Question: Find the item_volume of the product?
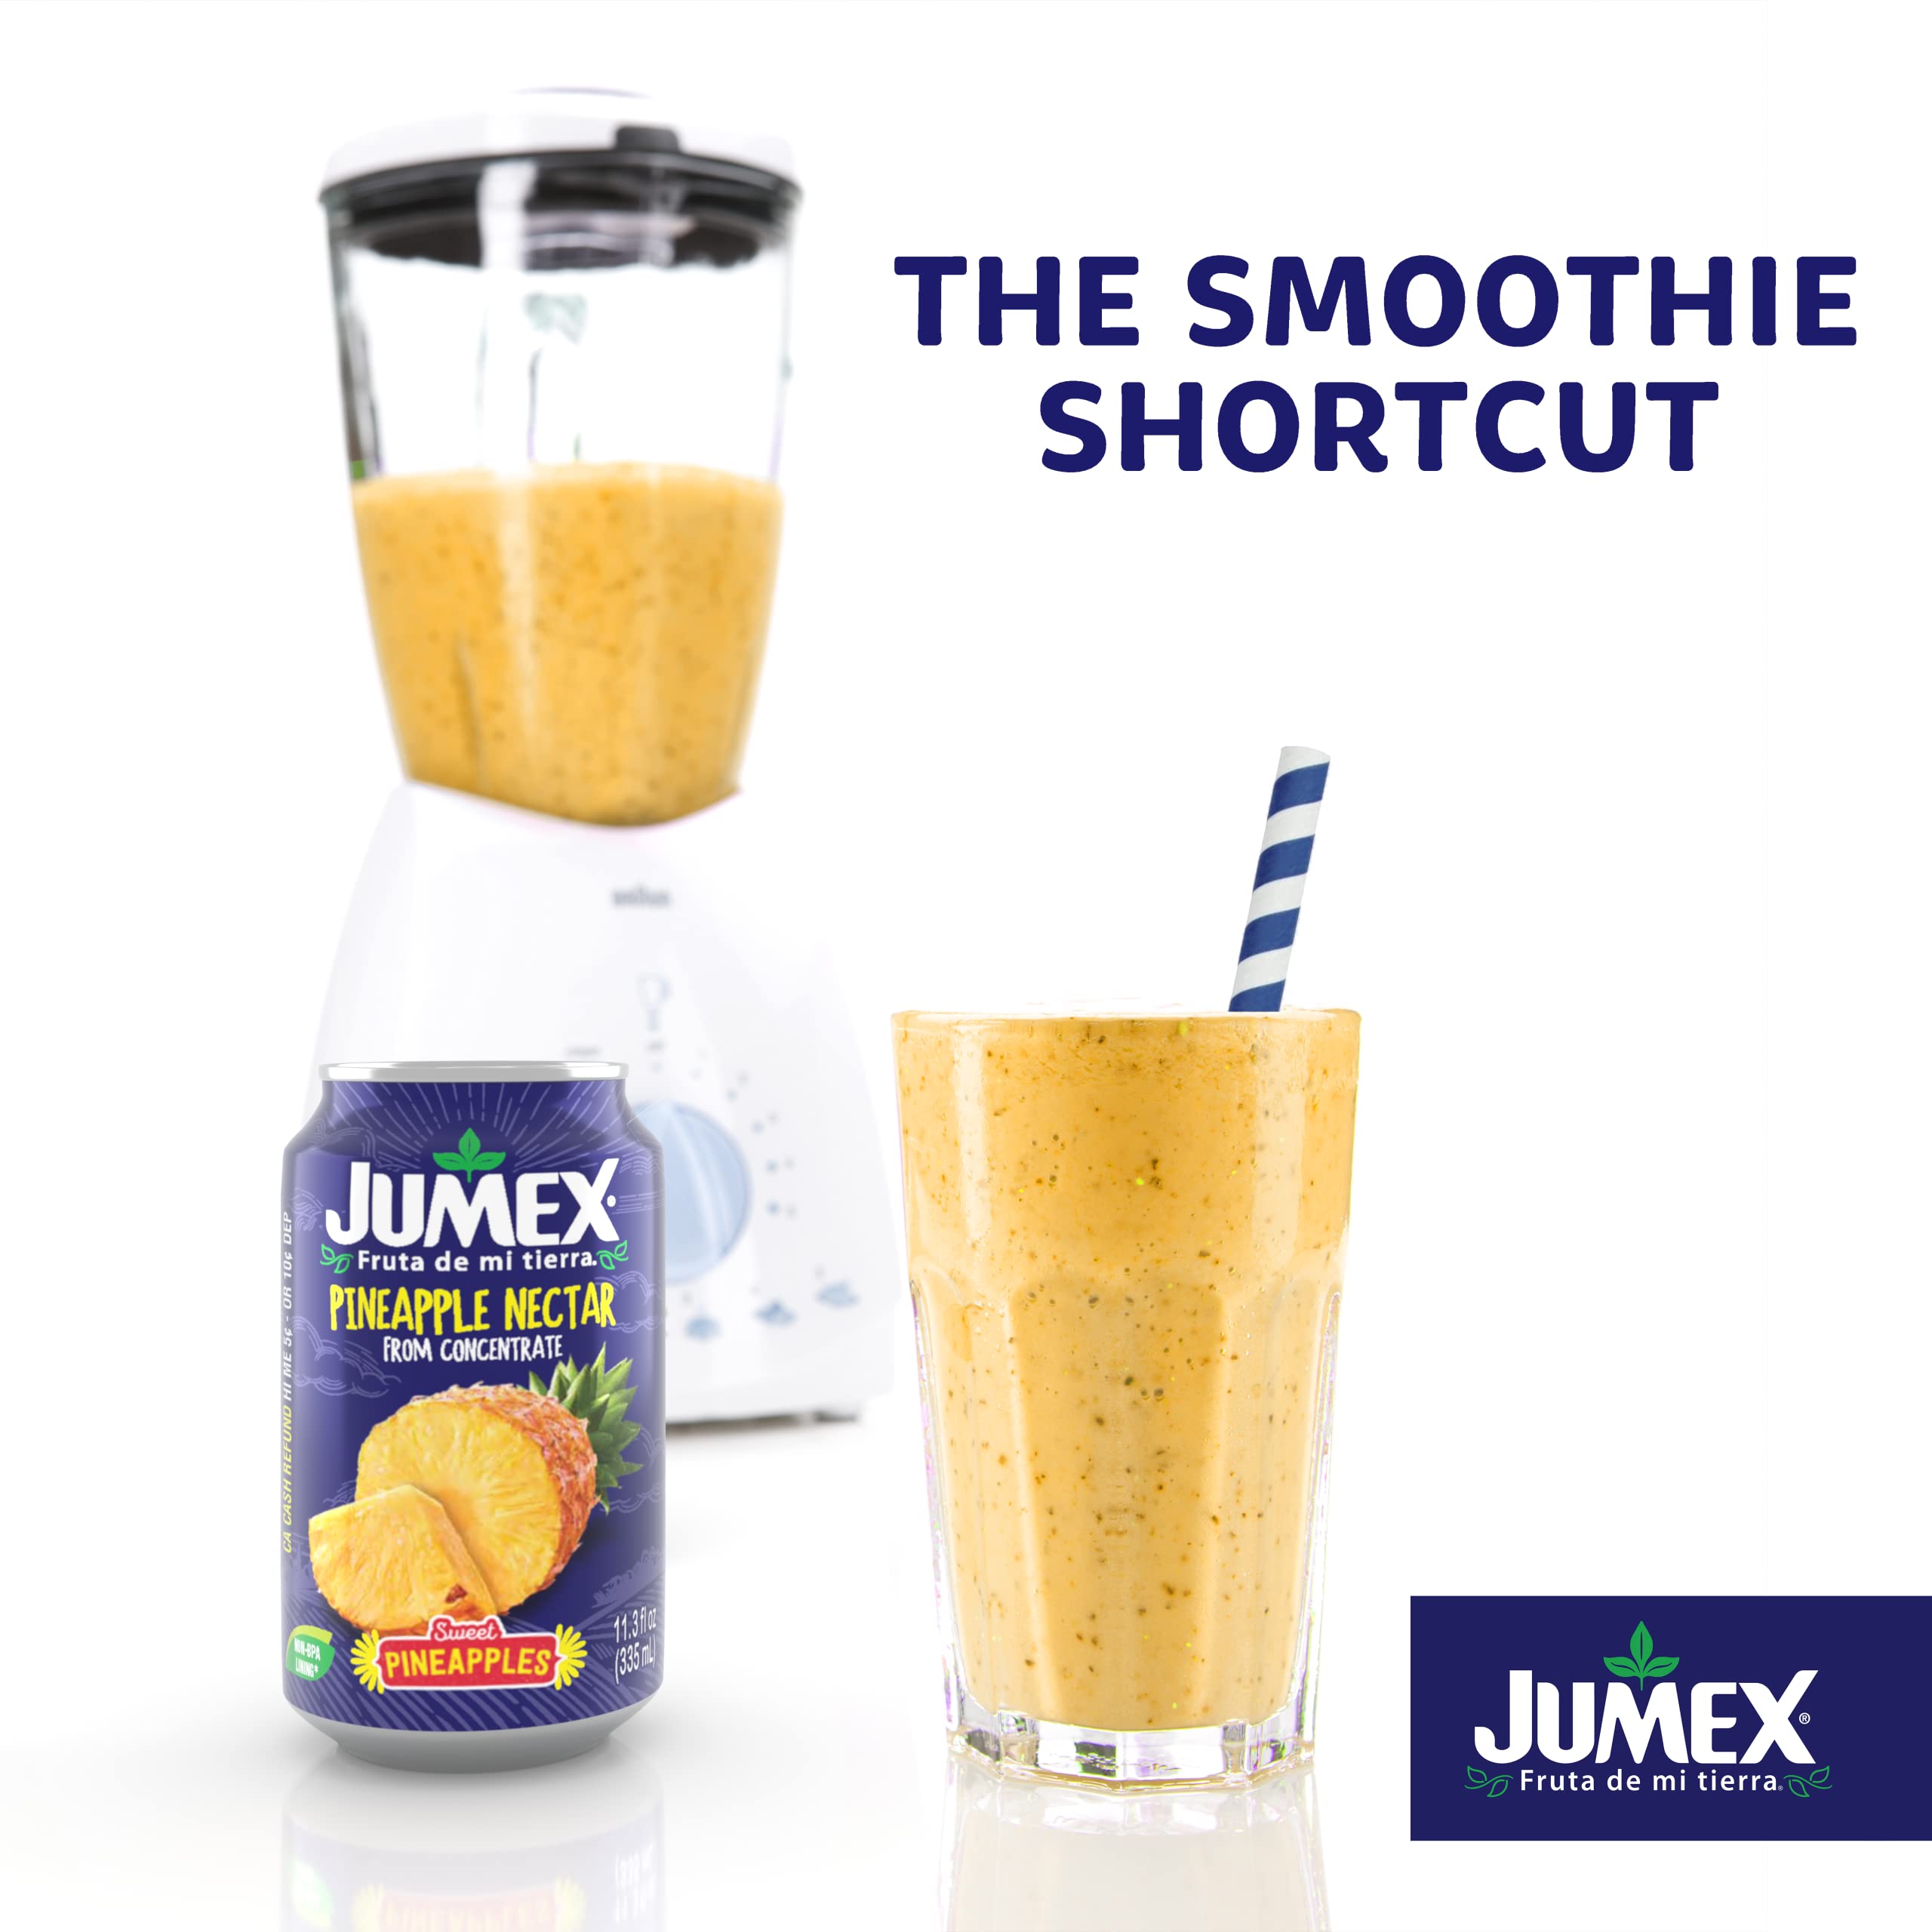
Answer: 11.3 fluid ounce